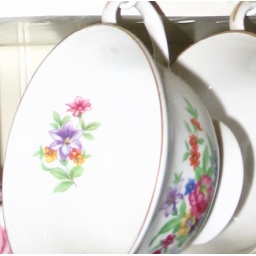
flowers in a cup